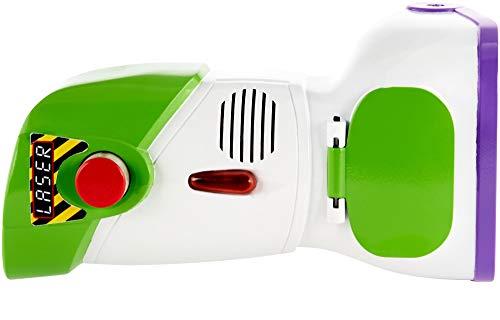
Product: Disney Pixar Toy Story 4 Buzz Lightyear Rapid Disc
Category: Toys & Games | Toy Figures & Playsets
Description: Gear up like Buzz Lightyear with this authentic disc launcher.
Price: $12.49
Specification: ProductDimensions:4.4x12x8inches|ItemWeight:3.52ounces|ShippingWeight:14.4ounces(Viewshippingratesandpolicies)|ASIN:B07FWMHLV1|Itemmodelnumber:GDP85|Manufacturerrecommendedage:36months-7years|Batteries:3LR44batteriesrequired.